Albert Battel

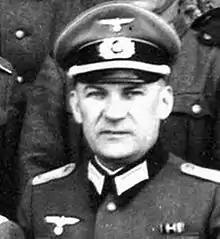
Albert Battel in occupied Poland

Albert Battel (21 January 1891 – 17 March 1952) was a German Army lieutenant and lawyer recognized for his resistance during World War II to the Nazi plans for the 1942 liquidation of the Przemyśl Jewish ghetto. He was posthumously recognized as Righteous Among the Nations in 1981.